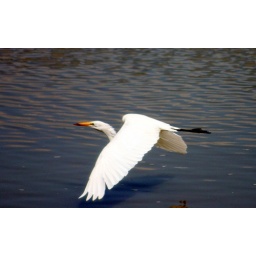
Egret flying over Illinois river